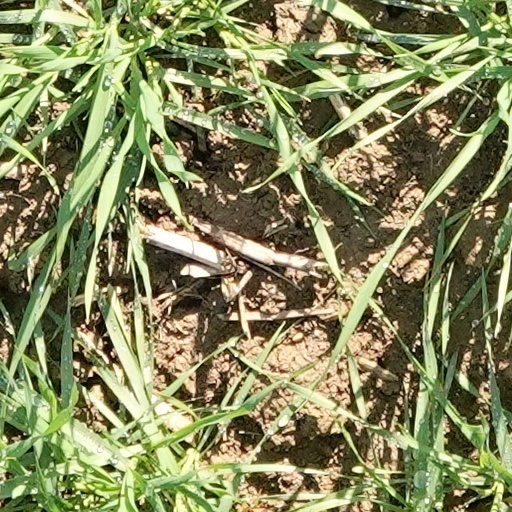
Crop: wheat